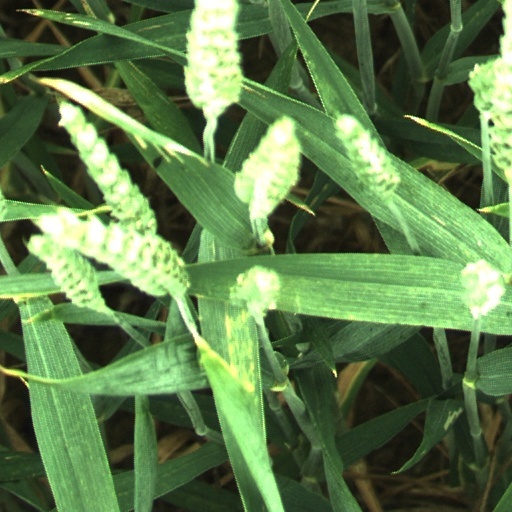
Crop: wheat